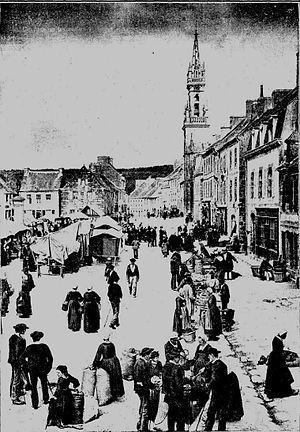
Le marché d'Huelgoat vers 1903
Huelgoat ou Le Huelgoat est une commune française dans le département du Finistère, en région Bretagne. Huelgoat est un ancien chef-lieu de canton, et est aussi membre de Monts d'Arrée Communauté ainsi que du parc naturel régional d'Armorique.